John Horgan

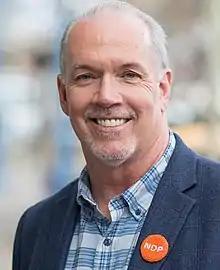
Horgan in 2017

John Joseph Horgan (August 7, 1959 – November 12, 2024) was a Canadian politician and diplomat who served as the 36th premier of British Columbia from 2017 to 2022 and the ambassador of Canada to Germany from 2023 to 2024. He led the British Columbia New Democratic Party from 2014 to 2022, guiding the party to government after 16 years in opposition. A member of the Legislative Assembly of British Columbia (MLA) from 2005 to 2023, he represented the riding of Langford-Juan de Fuca.